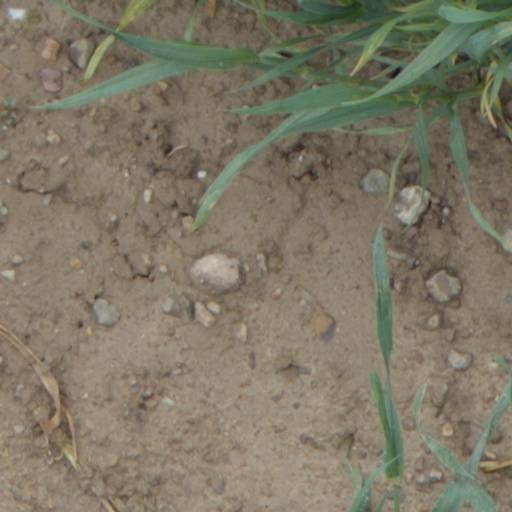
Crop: wheat